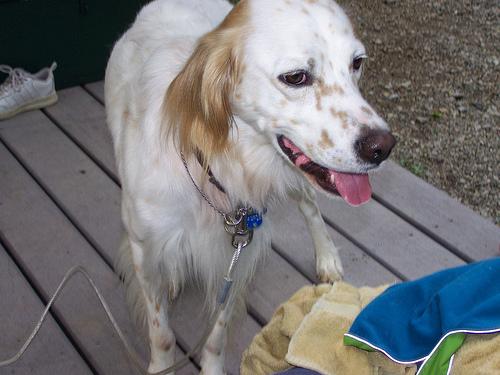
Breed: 203-n000022-English_setter